Water board (Netherlands)

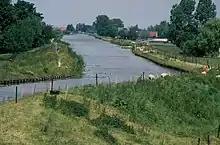
Polder drainage canal integrated in dike around polder

In the 17th century there were many of these independent local bodies levying their own taxes and administering justice. This early form of local government played a role in the development of a political system in the Netherlands that was decentralised and dependent on communal cooperation. Widespread experience with decentralized government was a factor in the formation of the Dutch Republic in the 16th and 17th centuries.